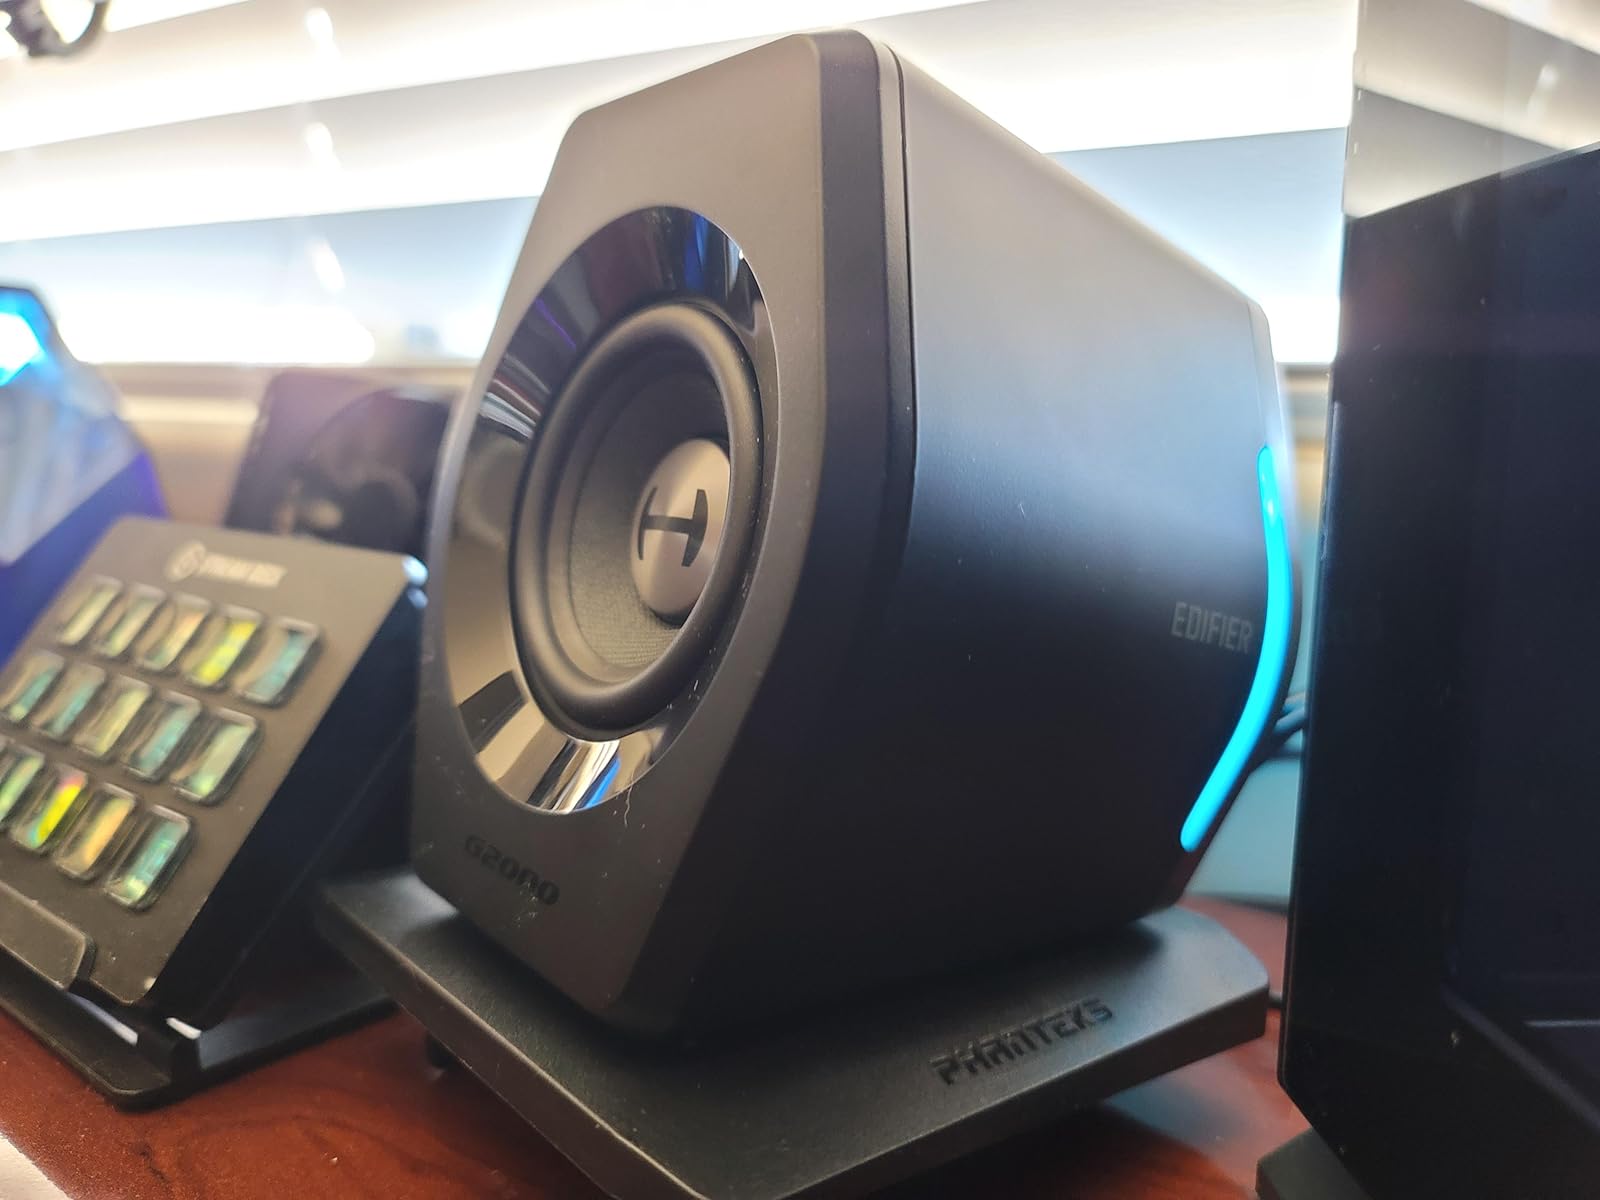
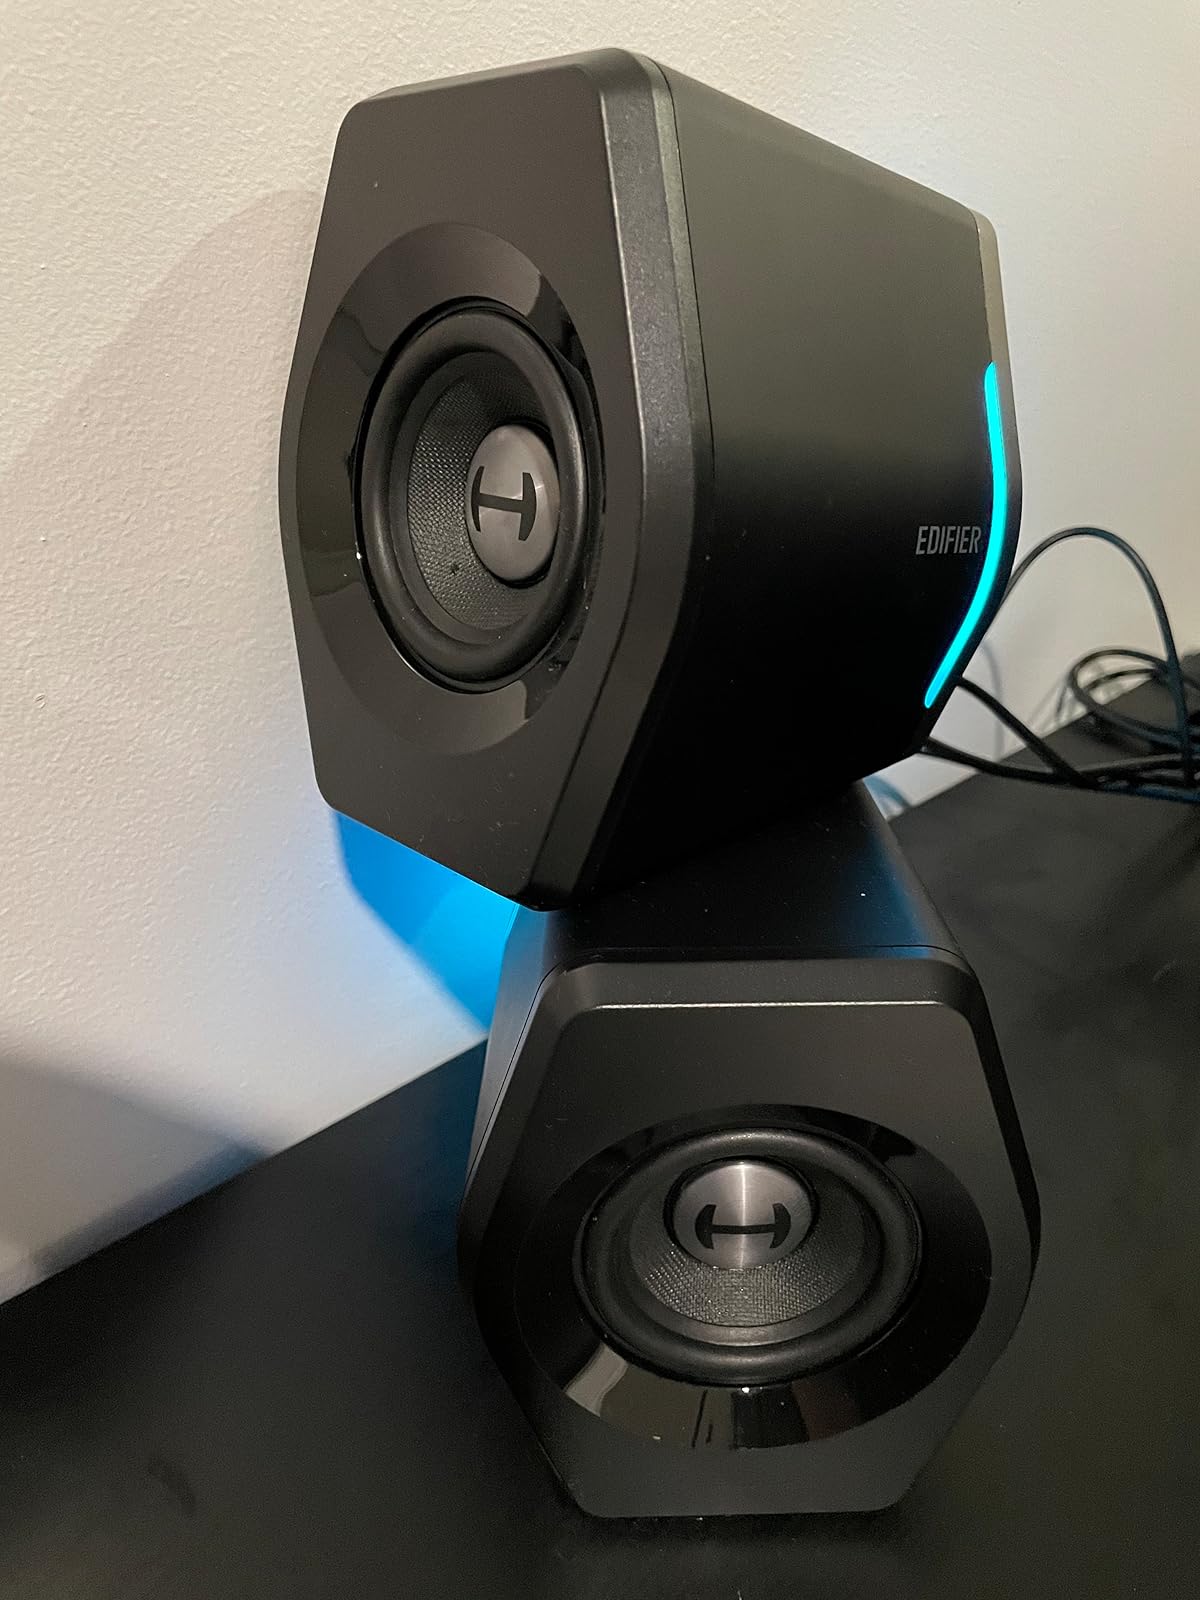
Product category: speaker
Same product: yes